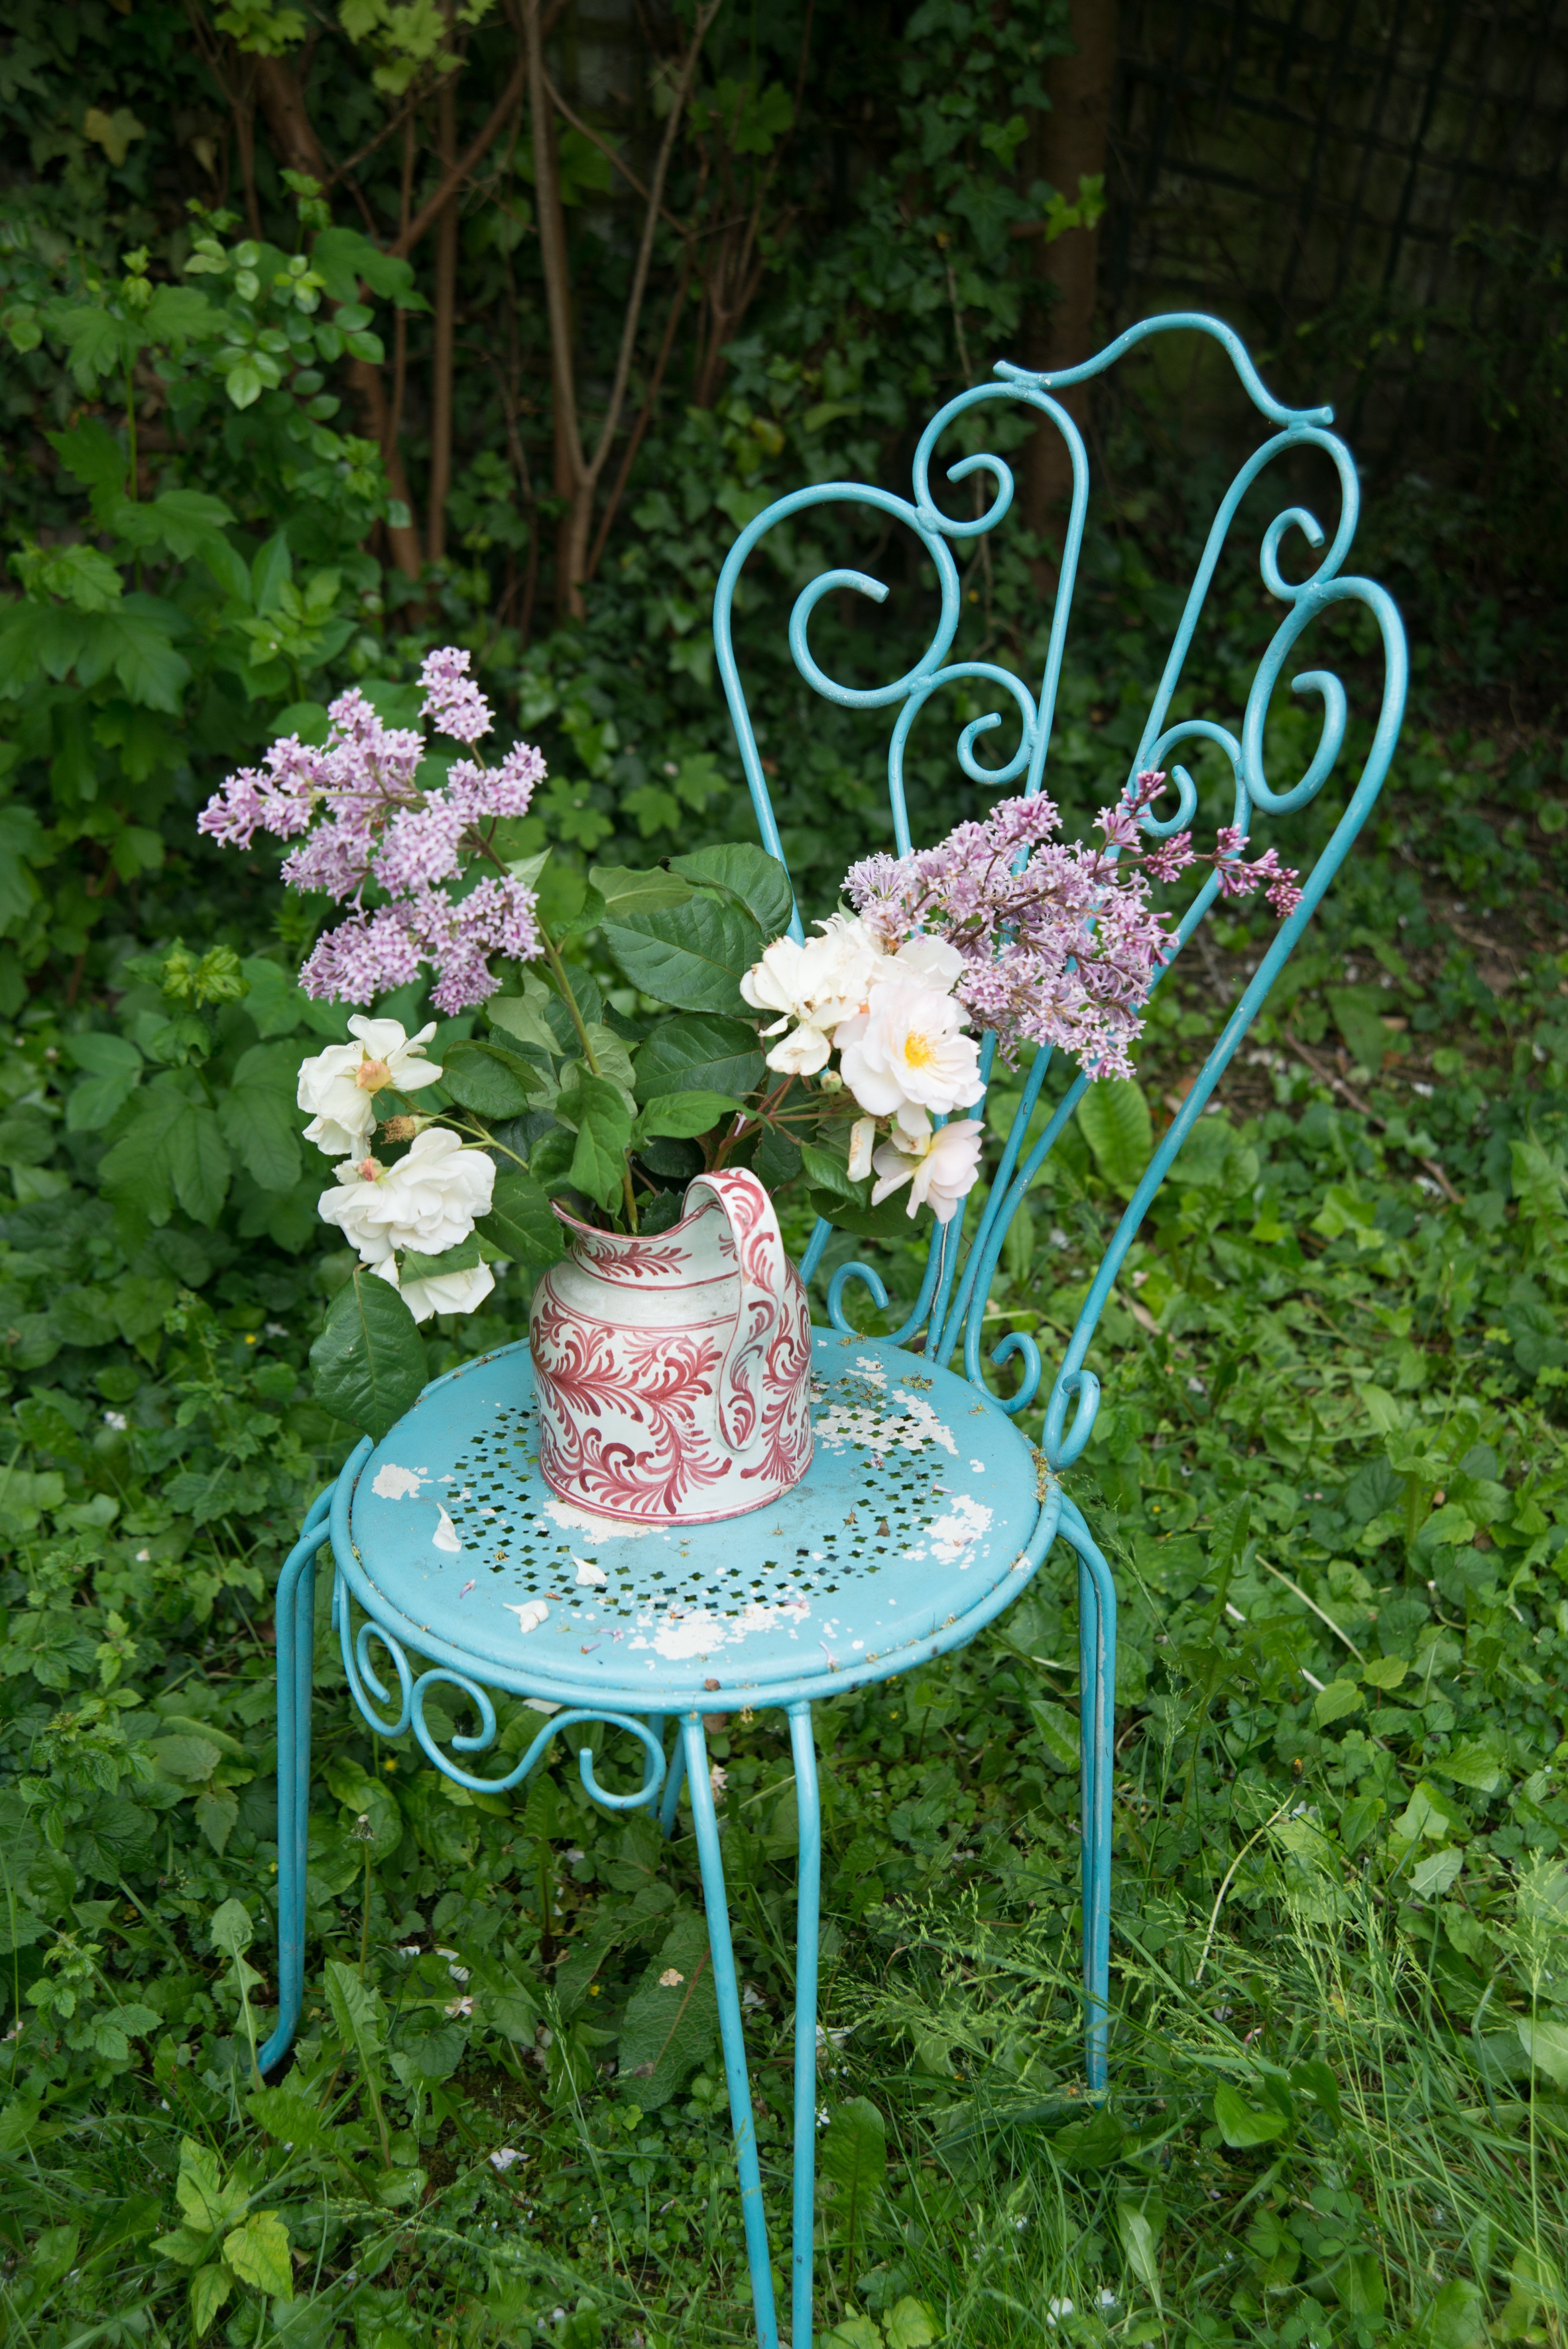
flower, green, garden, flora, flowers, floristry, floral design, centrepiece, romantic garden, flower arranging